Sultan Mizan Zainal Abidin Stadium

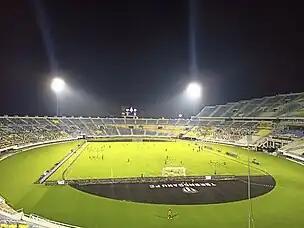

On 2 June 2009, a major part of the roof construction collapsed under normal weather conditions, including the section above the royal box. It was only about a year after the stadium was officially opened. Witness accounts indicated that a long loud sound similar to a jet engine noise was heard as the roof fell to earth in pieces. A number of staff were in the stadium during the collapse, with preparations for varsity staff games being made. In addition to the games getting cancelled, many pieces of equipment were either damaged or destroyed and vehicles parked nearby being damaged. Fortunately, no casualties were reported.